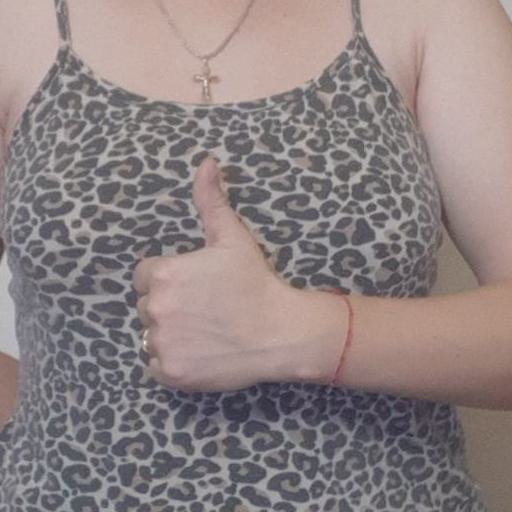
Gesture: like